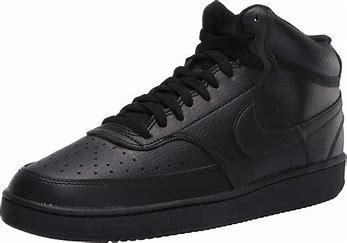
Brand: Nike
Model: Court